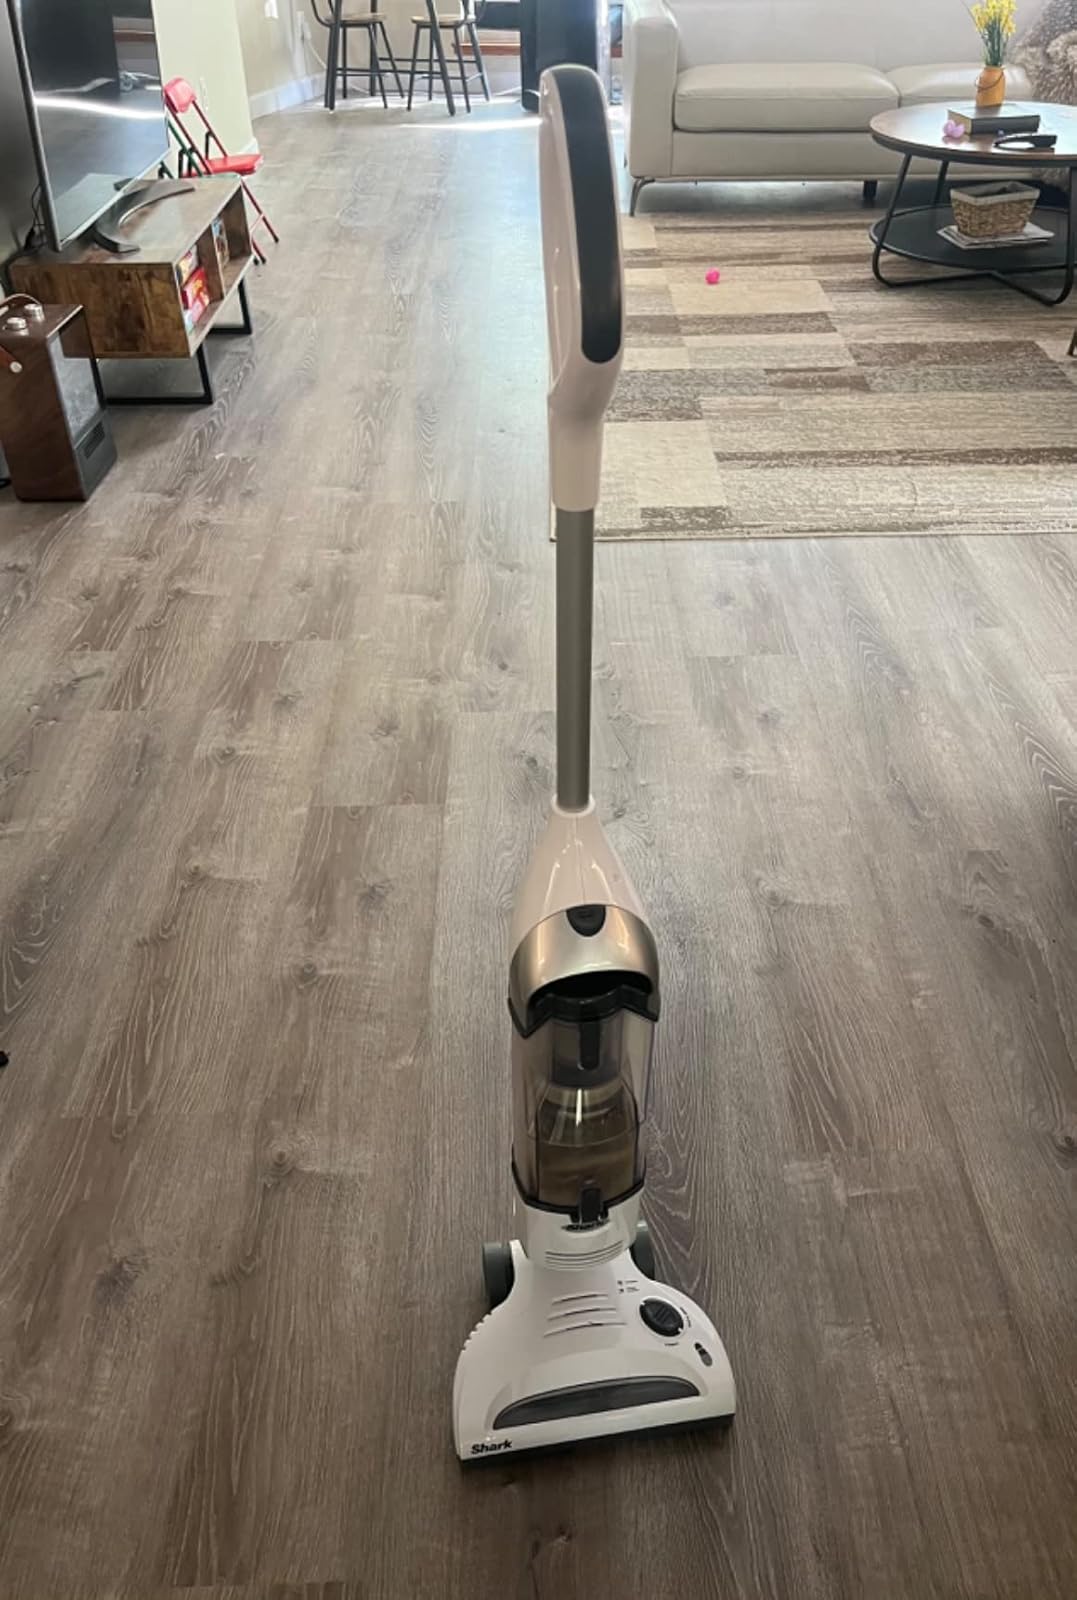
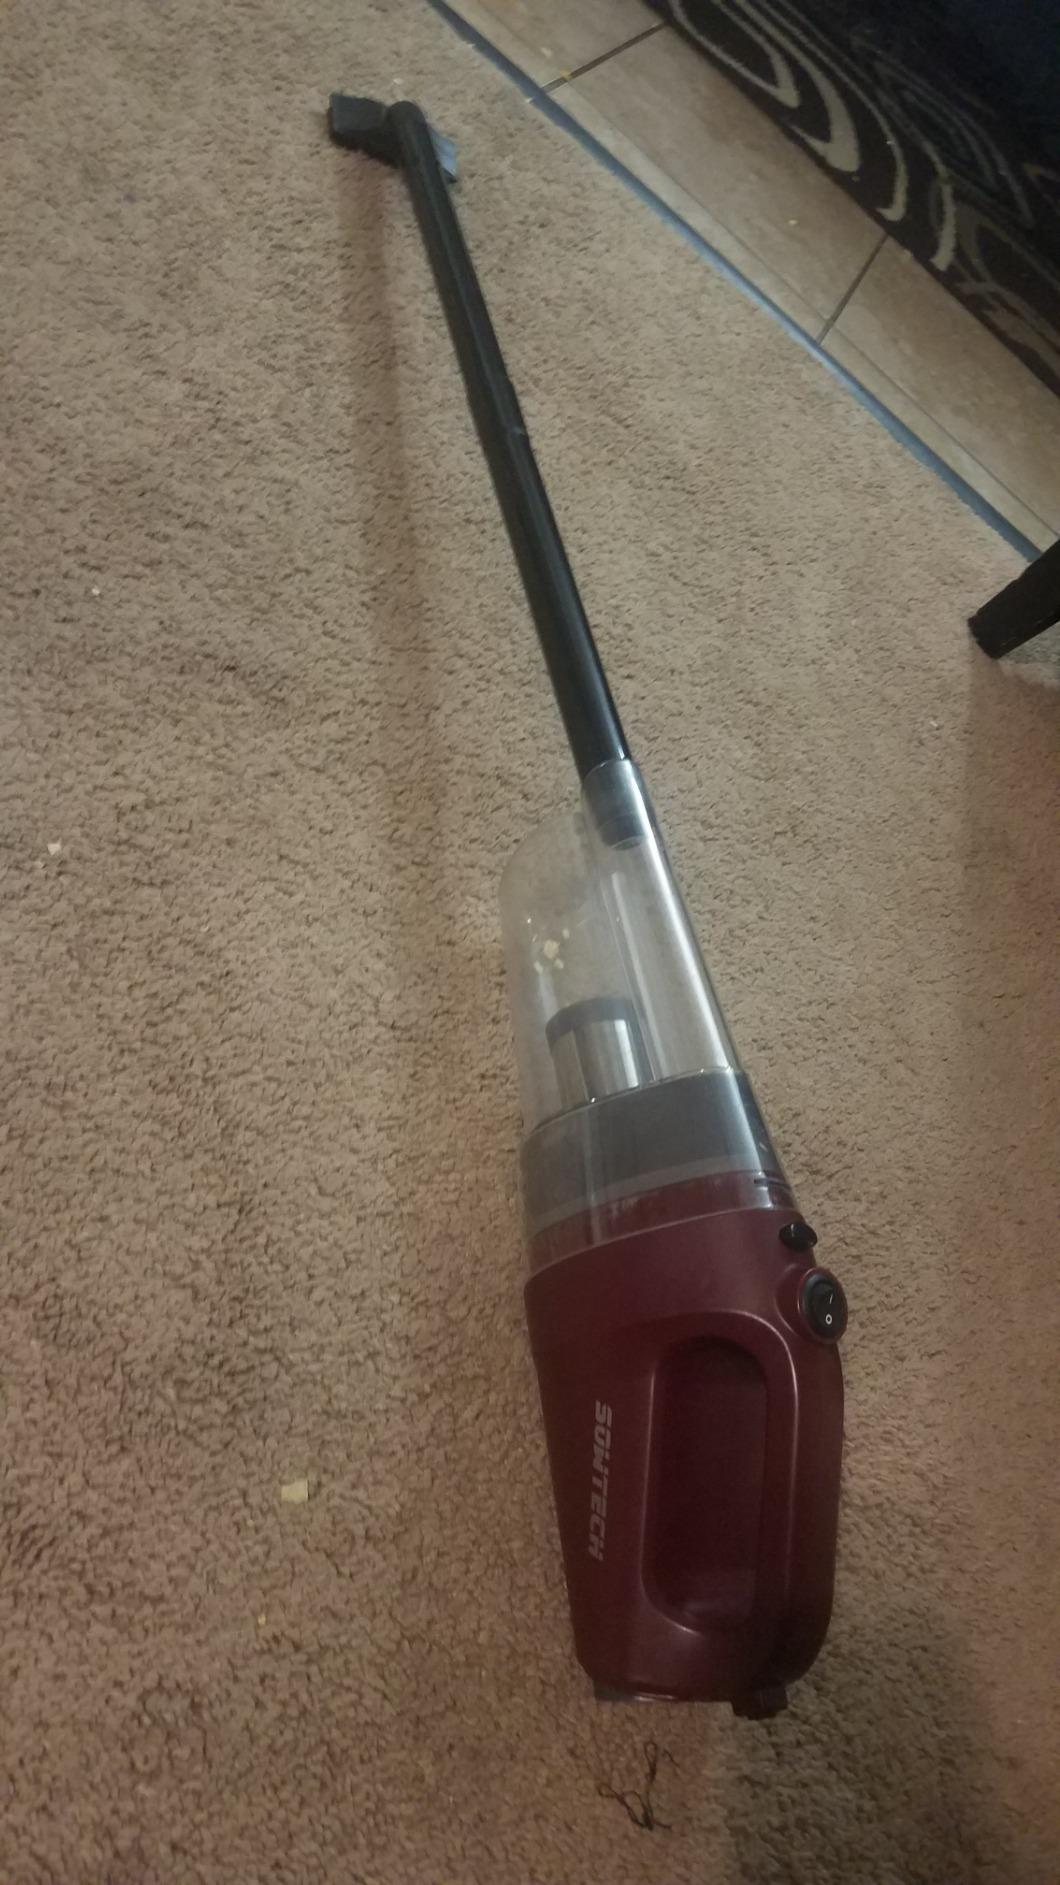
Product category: items_vacuum
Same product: no